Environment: real
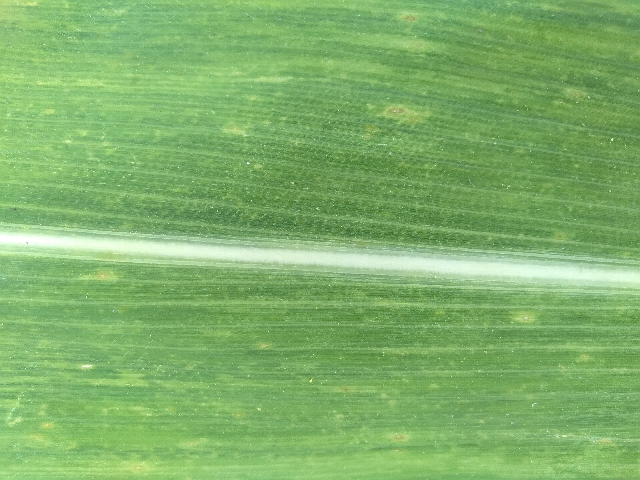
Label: lethal_necrosis